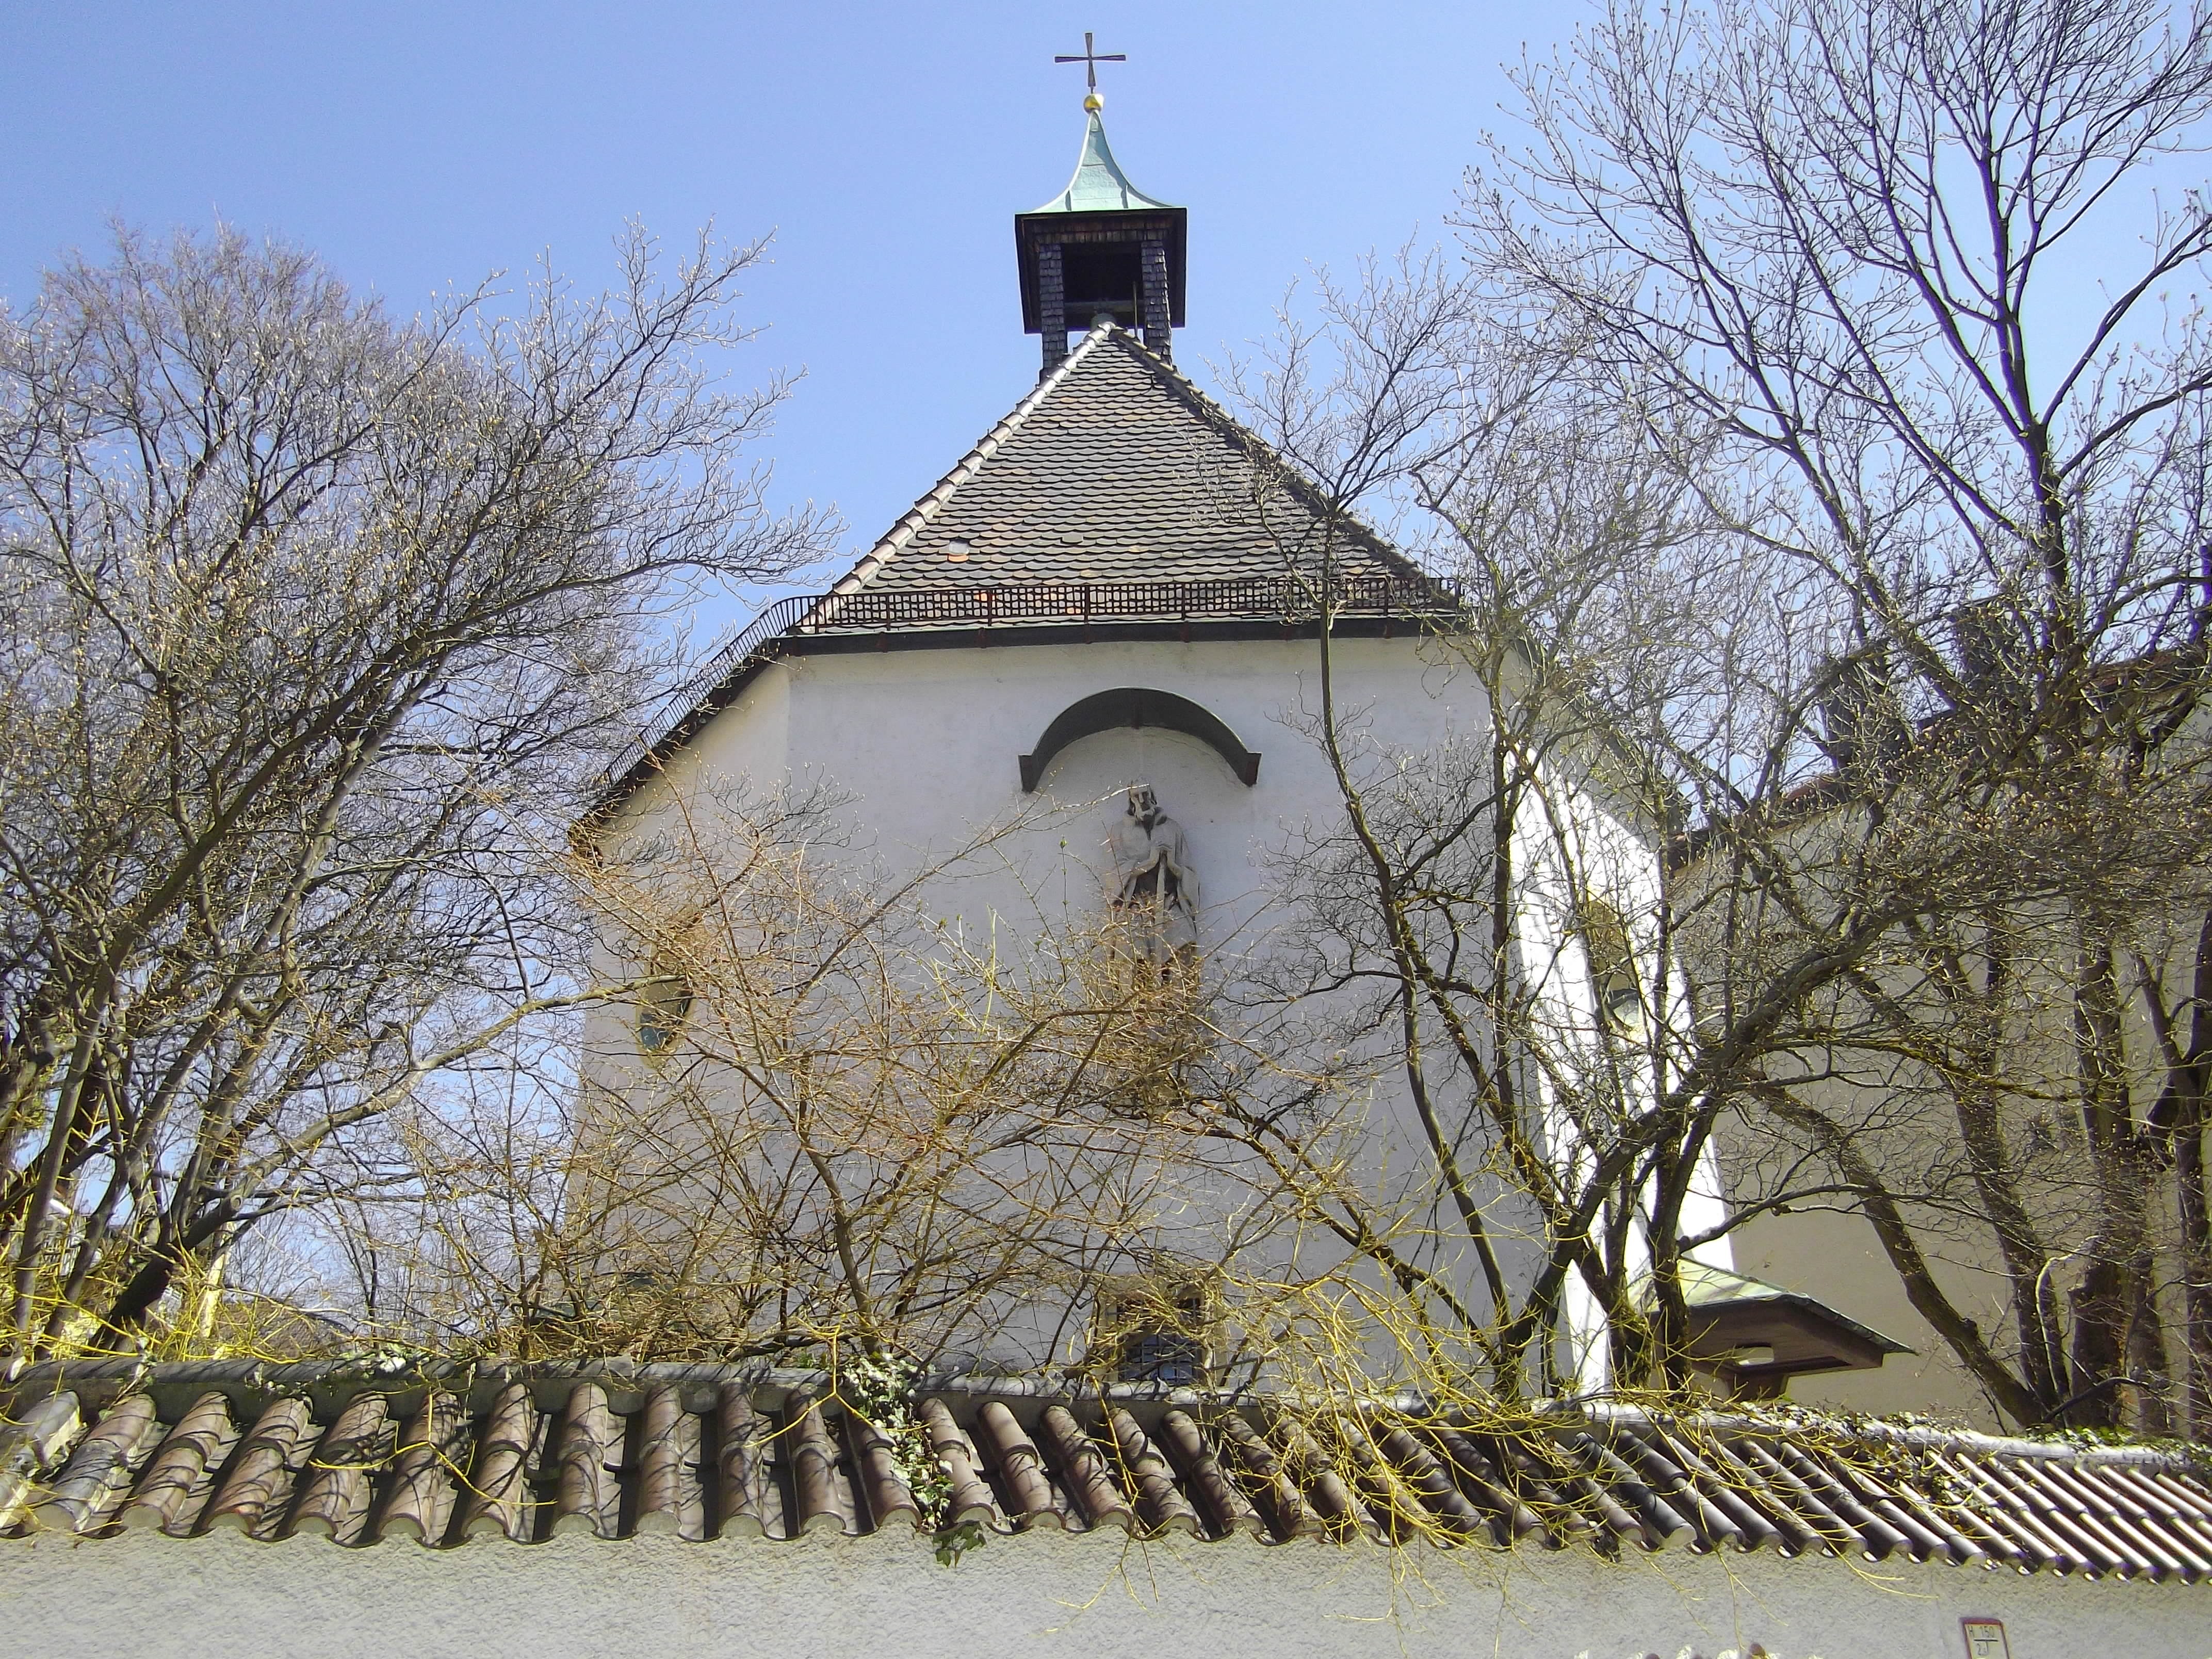
building, tower, church, chapel, place of worship, bell tower, steeple, monastery, shrine, munich, neuhausen, winthirkirche, winthirstrasse